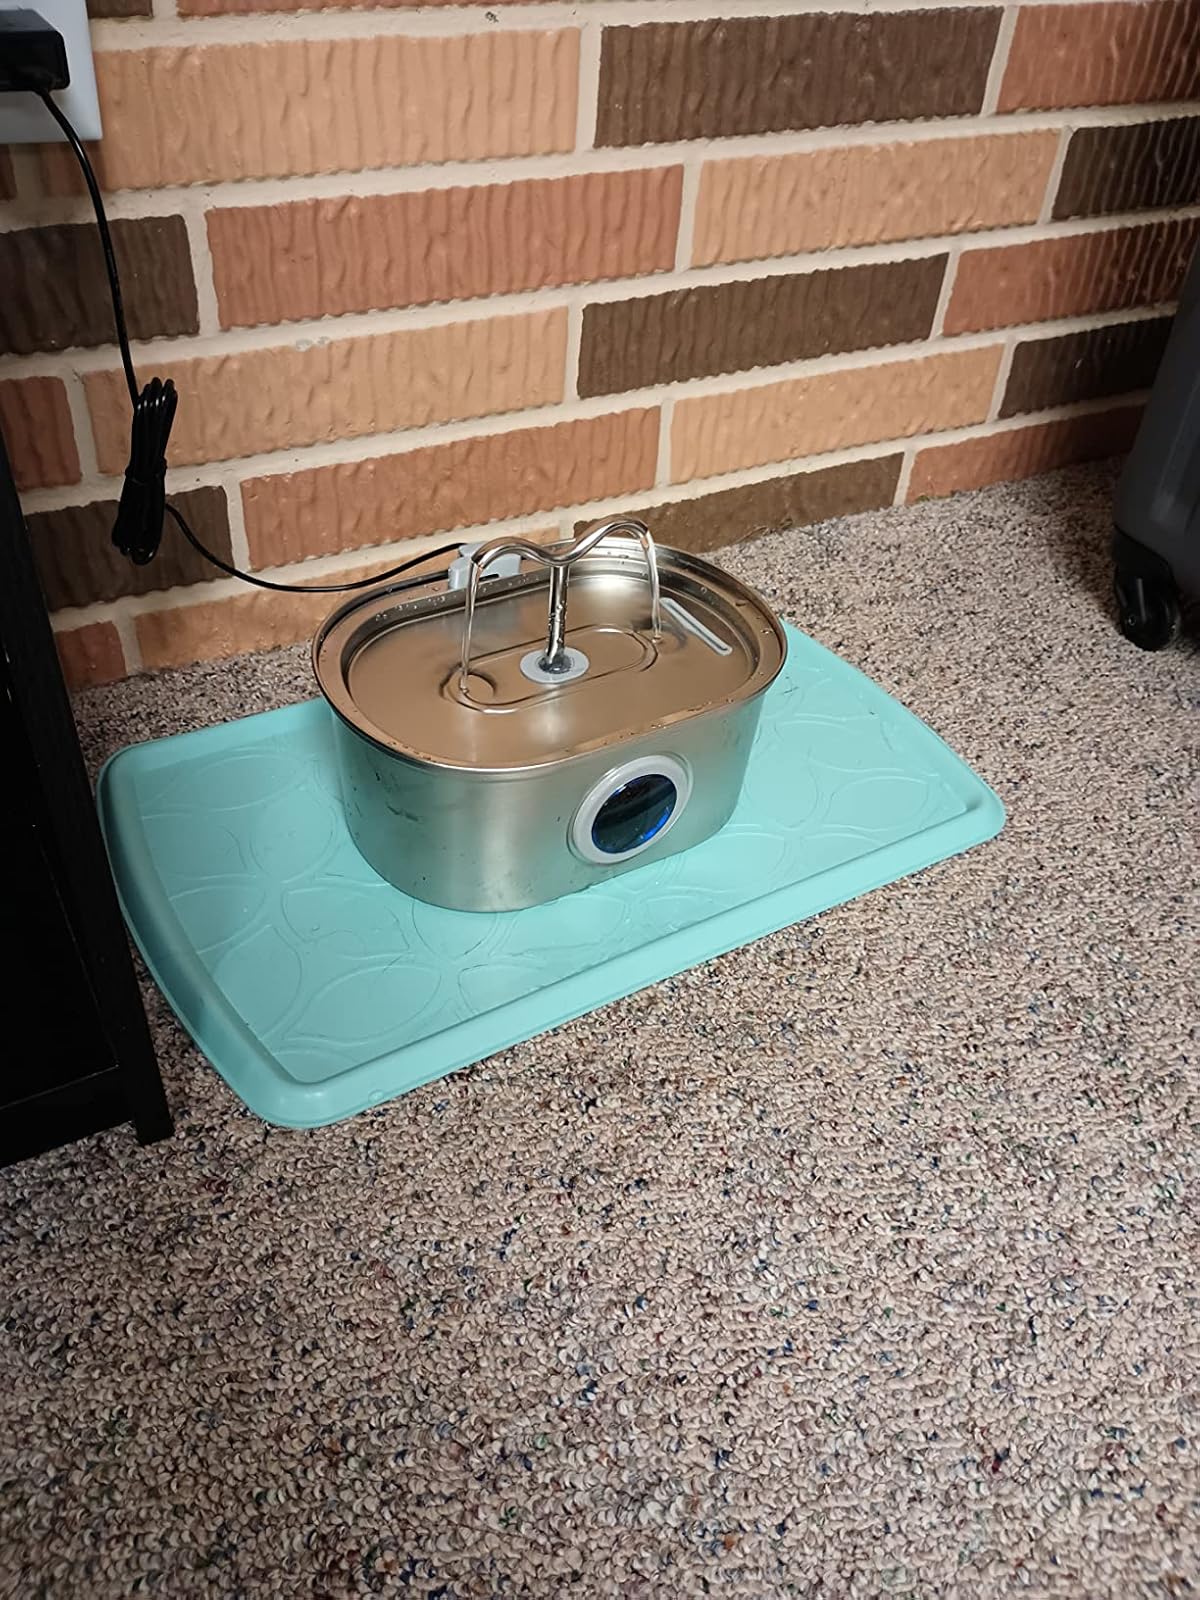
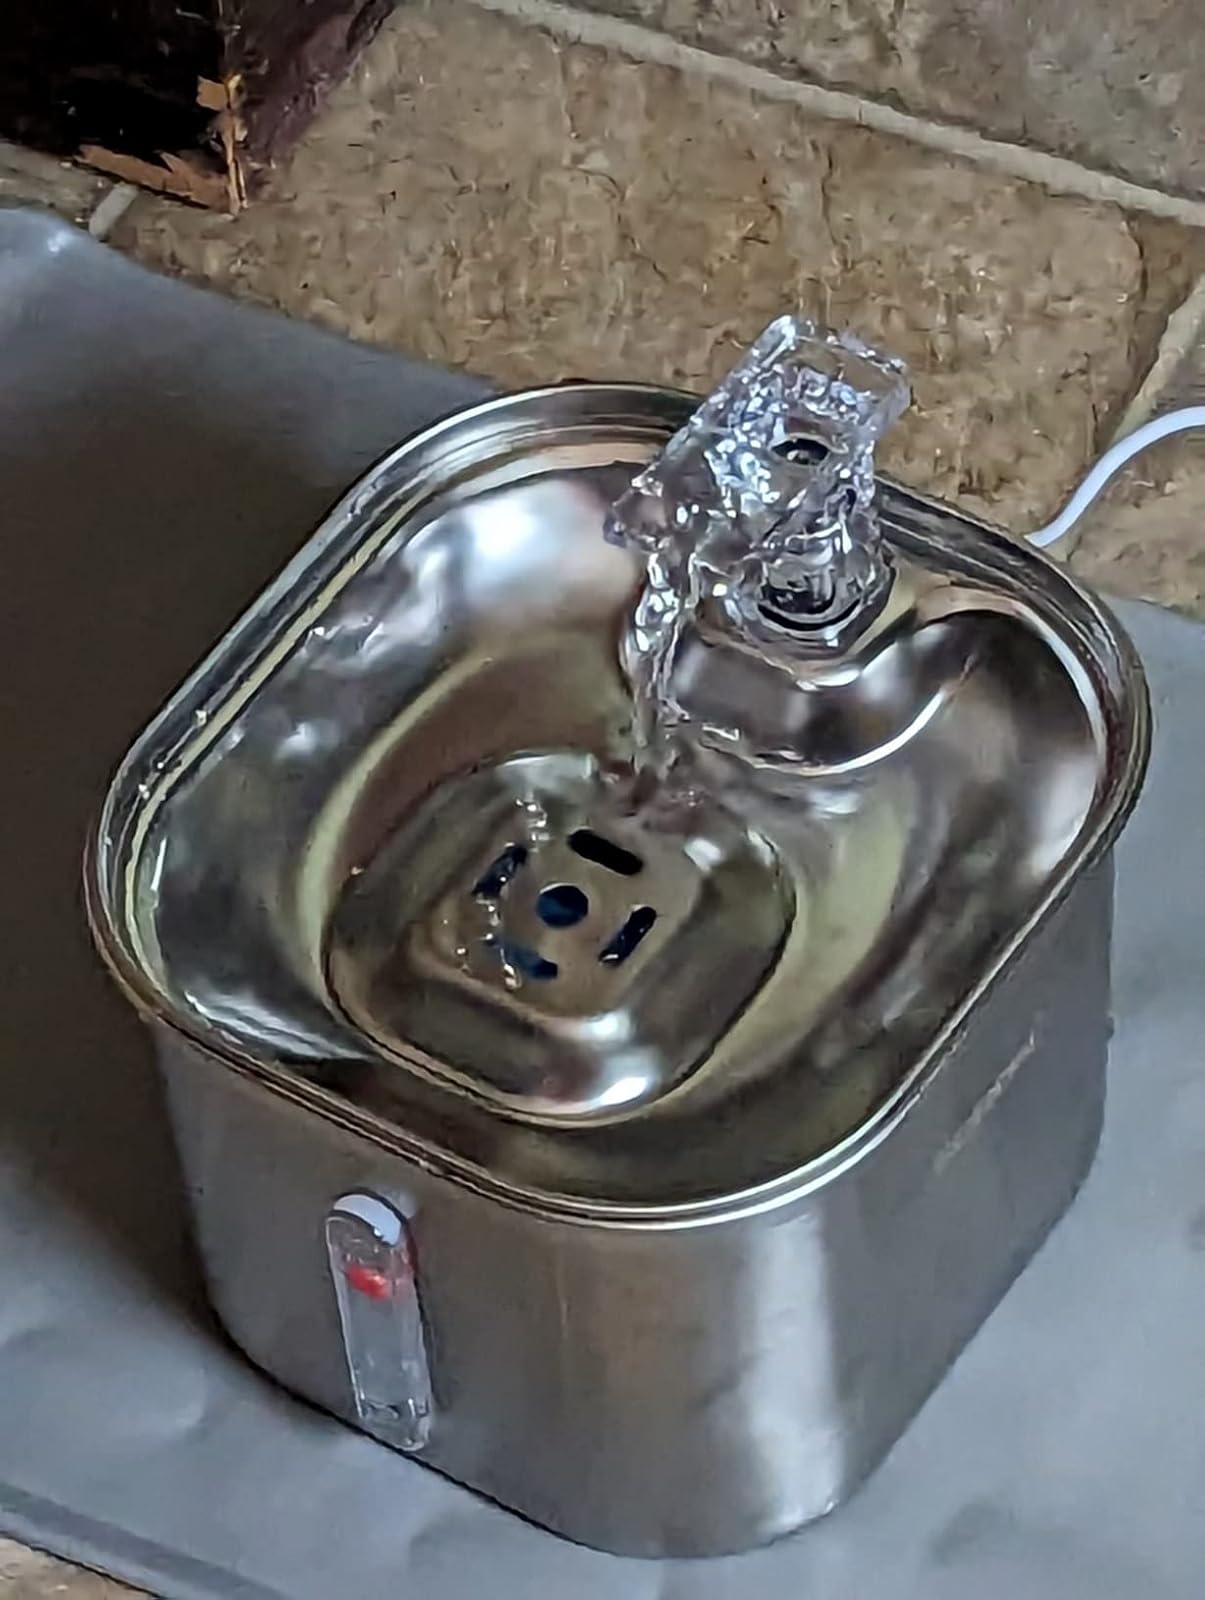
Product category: items_bowl
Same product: no